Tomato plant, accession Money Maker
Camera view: tilt-top (135 deg); turntable rotation: 210 degrees
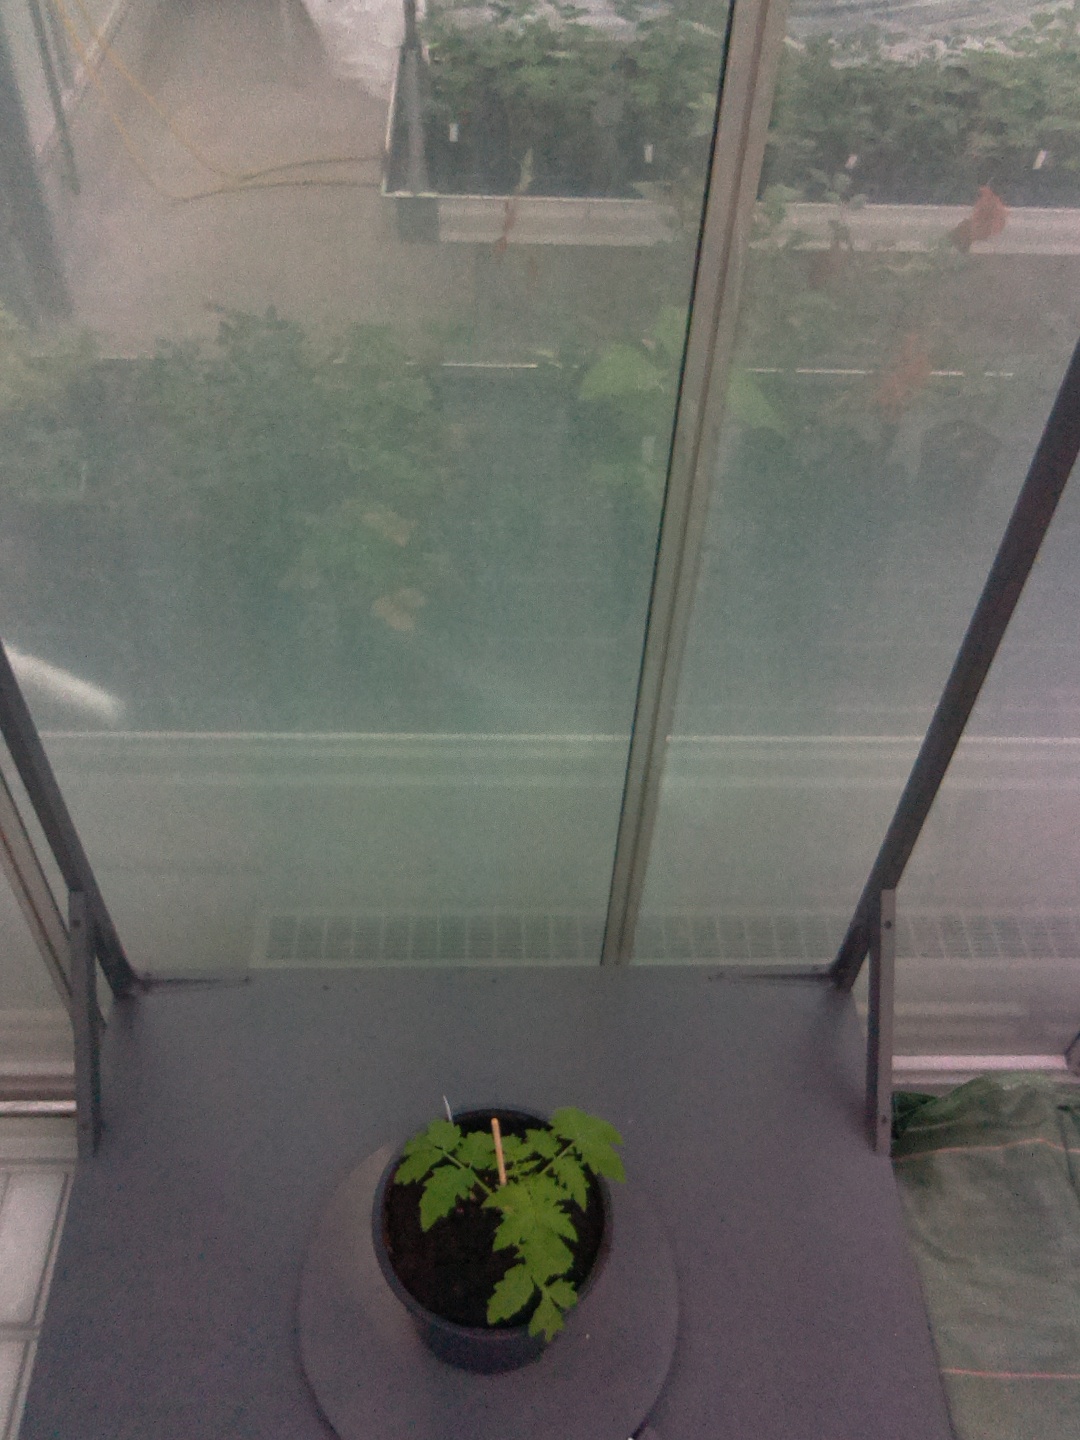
BBCH growth stage 13: 6 of true leaves visible